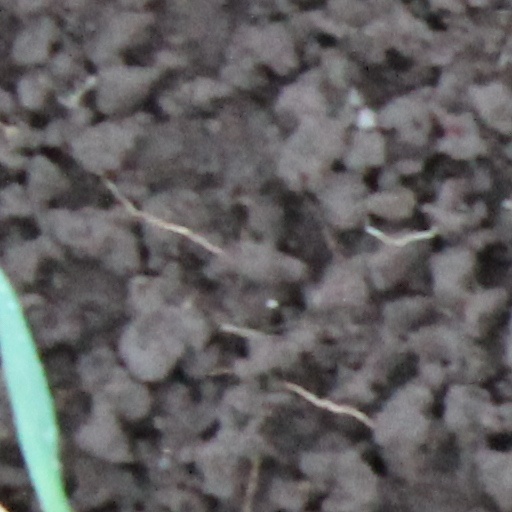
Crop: wheat